Madame Sousatzka

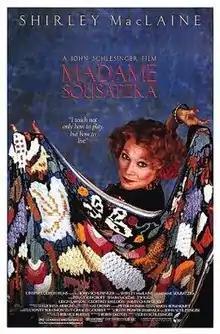
Theatrical release poster

Madame Sousatzka is a 1988 drama film directed by John Schlesinger and starring Shirley MacLaine, with a screenplay by Ruth Prawer Jhabvala. It is based upon the 1962 novel of the same name by Bernice Rubens.